Rusty Wallace Racing

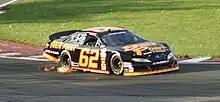
Brendan Gaughan in 2010.

The No. 62 debuted in 2006 as the No. 61 Dodge. It was driven by Steve Wallace, Rusty's youngest son, at Dover International Speedway and finished 21st. It ran another race at Phoenix with Wallace finishing 16th. The renumbered 64 ran only one race in 2007, with Chase Austin finishing 41st at Memphis Motorsports Park.